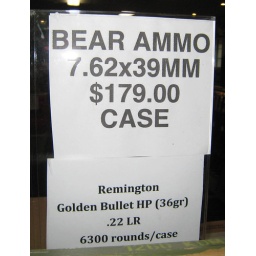
bear ammo sign in gun shop